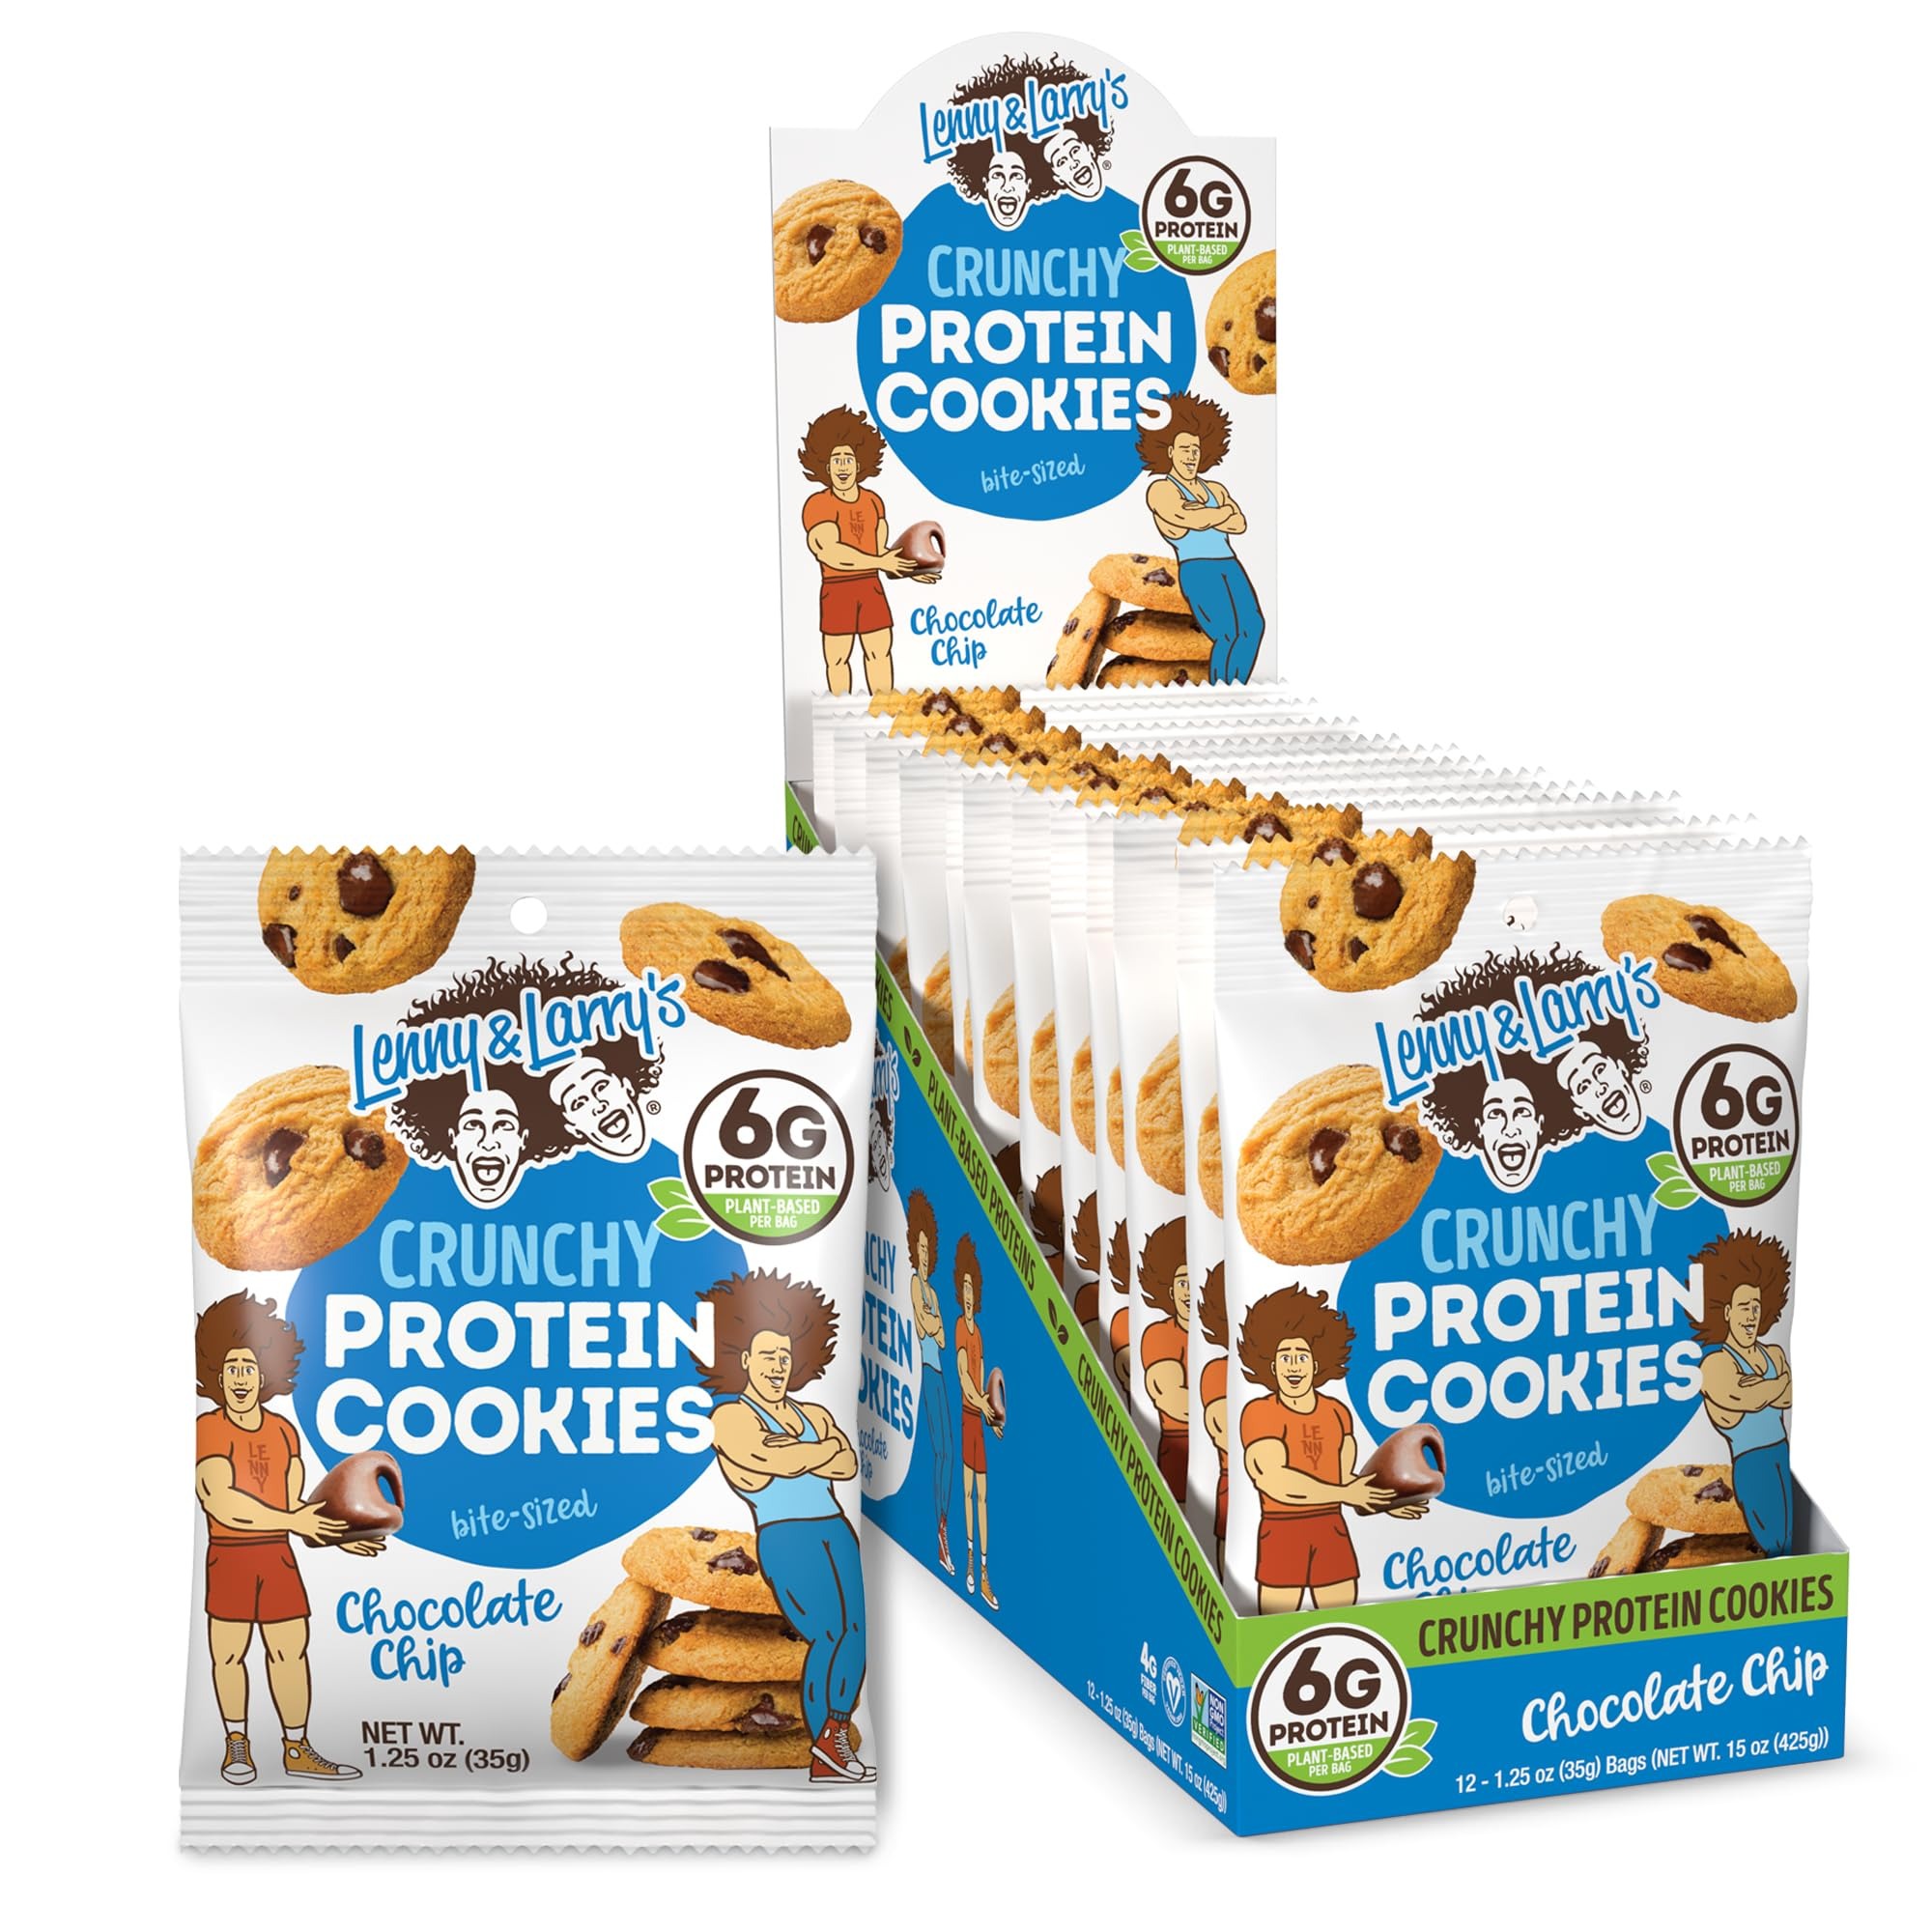
Item Name: Lenny & Larry's The Complete Crunchy Cookie, Chocolate Chip, 6g Plant Protein, Vegan, Non-GMO, 1.25 Ounce Pouch (Pack of 12)
Bullet Point 1: The Complete Crunchy Cookies: Snack friendly and delicious, you won’t believe the amount of clean plant based proteins and fiber they contain; Finally, you can finish a whole bag of cookies without feeling guilty
Bullet Point 2: Shockingly Delicious: Satisfyingly crunchy and tasty, our delectable Chocolate Chip vegan protein cookies are packed with plant based protein, plenty of fiber and zero guilt
Bullet Point 3: Plant Based Protein: With 6g of plant based proteins and 4g of fiber per bag, The Complete Crunchy Cookies will not only satisfy your tummy and sweet tooth but also your peace of mind
Bullet Point 4: Indulge Guilt Free: Lenny & Larry’s cookies are Non GMO Project Verified, Vegan and Kosher friendly; We don’t use dairy, soy, eggs, high fructose corn syrup or artificial sweeteners in any of our Complete Crunchy Cookies
Bullet Point 5: 12 Pack: With your order, you will receive twelve 1.25oz bags of delicious cookies; What are you waiting for? Join in on the YUM
Value: 15.0
Unit: Ounce

Price: 14.99